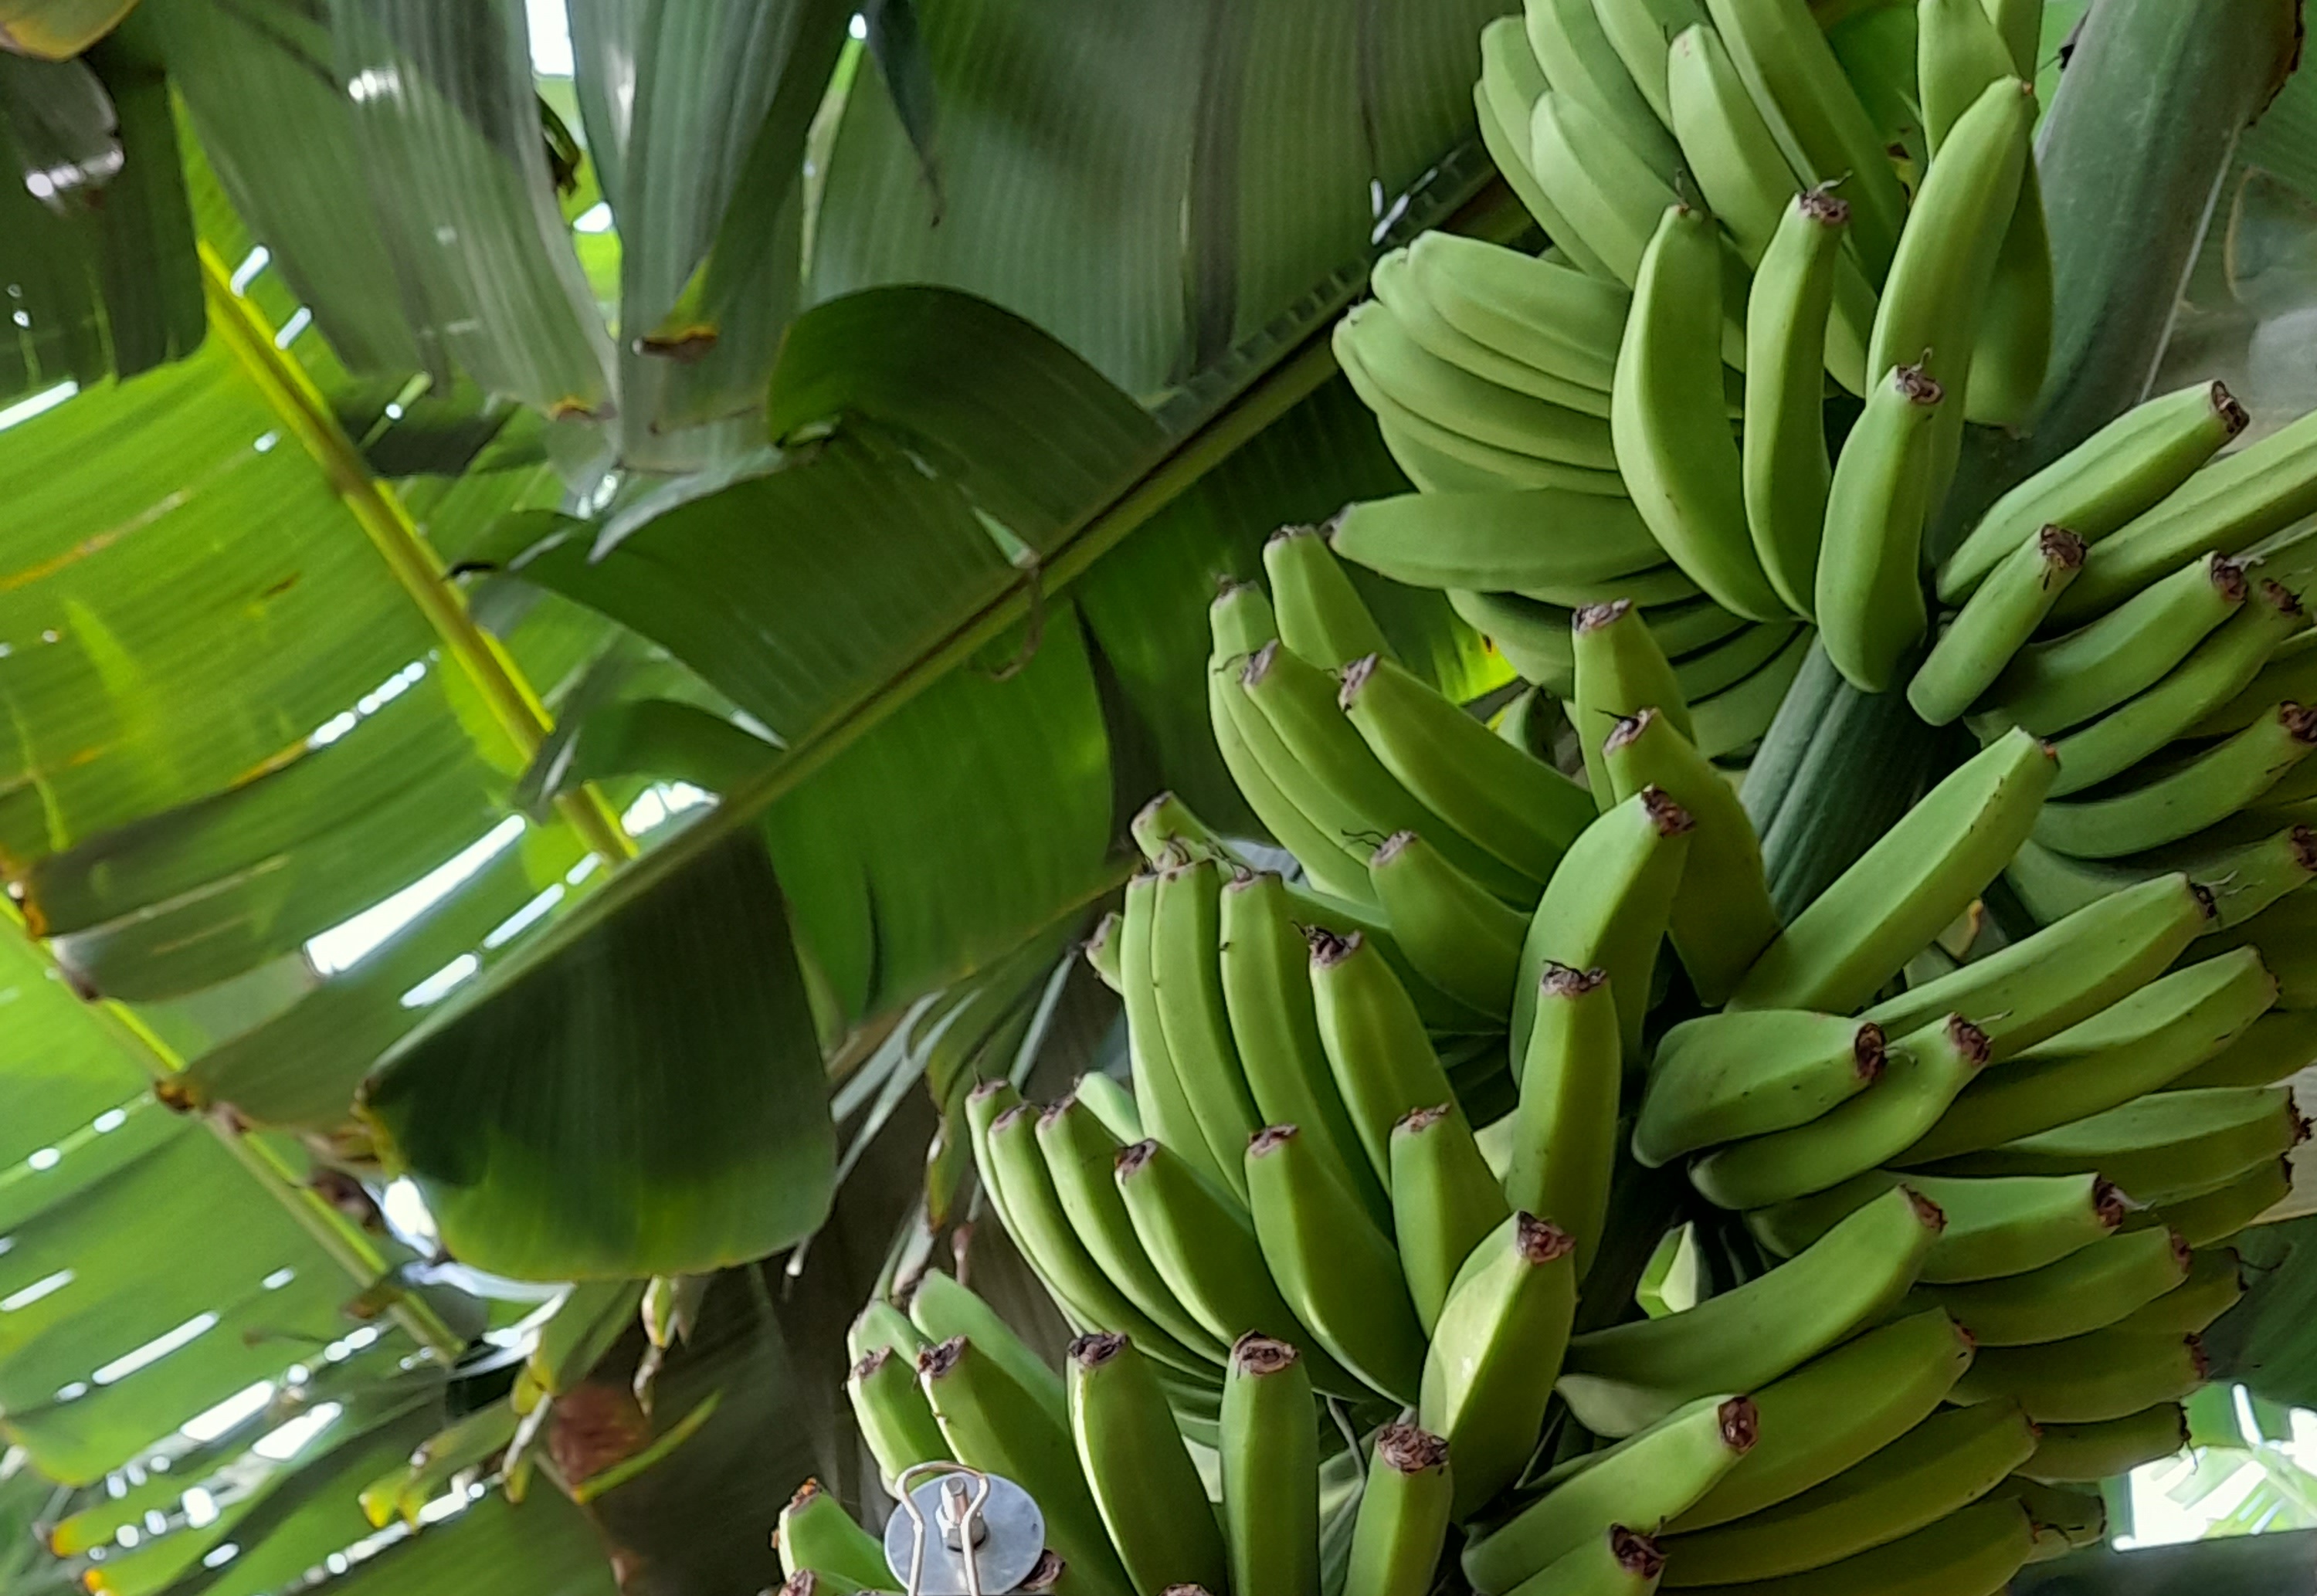
Label: Keep